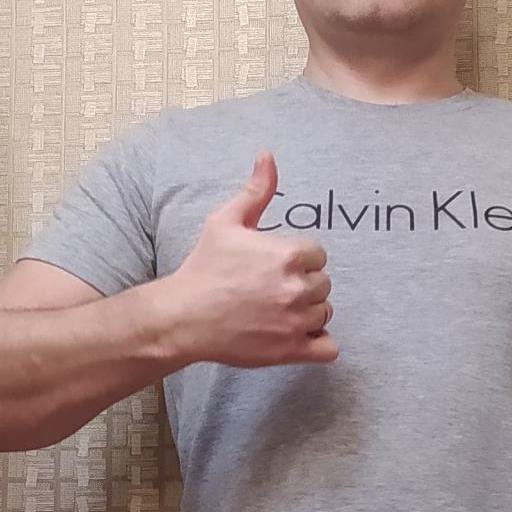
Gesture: like